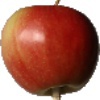
Label: Apple Red 2